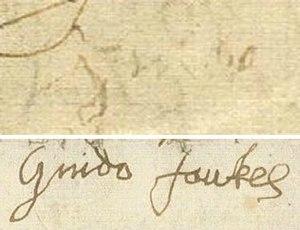
Guy Fawkes, né le 13 avril 1570 à Stonegate et mort le 31 janvier 1606 à Westminster, est membre d'un groupe provincial catholique anglais qui a planifié la Conspiration des poudres de 1605.
La tour de Londres est une forteresse historique située sur la rive nord de la Tamise à Londres en Angleterre à côté du Tower Bridge. La tour se trouve dans le district londonien de Tower Hamlets situé à l'est de la Cité de Londres dans un espace appelé Tower Hill. Sa construction commença vers la fin de l'année 1066 dans le cadre de la conquête normande de l’Angleterre. La tour Blanche qui donna son nom à l'ensemble du château, fut construite sur l'ordre de Guillaume le Conquérant en 1078 et fut considérée comme un symbole de l'oppression infligée à Londres par la classe dirigeante. Le château fut utilisé comme prison dès 1100. Il servait également de grand palais et de résidence royale. Dans son ensemble, la tour est un complexe composé de plusieurs bâtiments entourés de deux murailles défensives concentriques et d'une douve. Il y eut plusieurs phases d'expansion, principalement lors des règnes de Richard Iᵉʳ, d'Henri III et d'Édouard Iᵉʳ aux XIIᵉ et XIIIᵉ siècles. Le plan général établi à la fin du XIIIᵉ siècle n'évolua pas malgré les activités ultérieures dans ces murs.